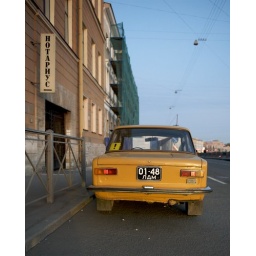
Yellow Lada car in Sankt Petersburg street